Skarżyński

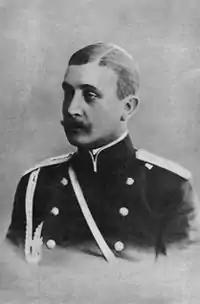
Prince Alexander Vladimirovich Baryatinsky. The Skarzhinsky bloodline is from the same genus as the noble Baryatinsky family.

During World War Two, Soviet soldier Senior Lieutenant Matvey Isaakovich Skarzhinsky was awarded the military decoration Medal "For Battle Merit", Medal "For the Capture of Budapest", Order of the Patriotic War, II degree, and the Medal "For the Victory over Germany in the Great Patriotic War 1941–1945" during World War Two. He served in the Red Army's 333rd Rifle Division and 84th Rifle Division.